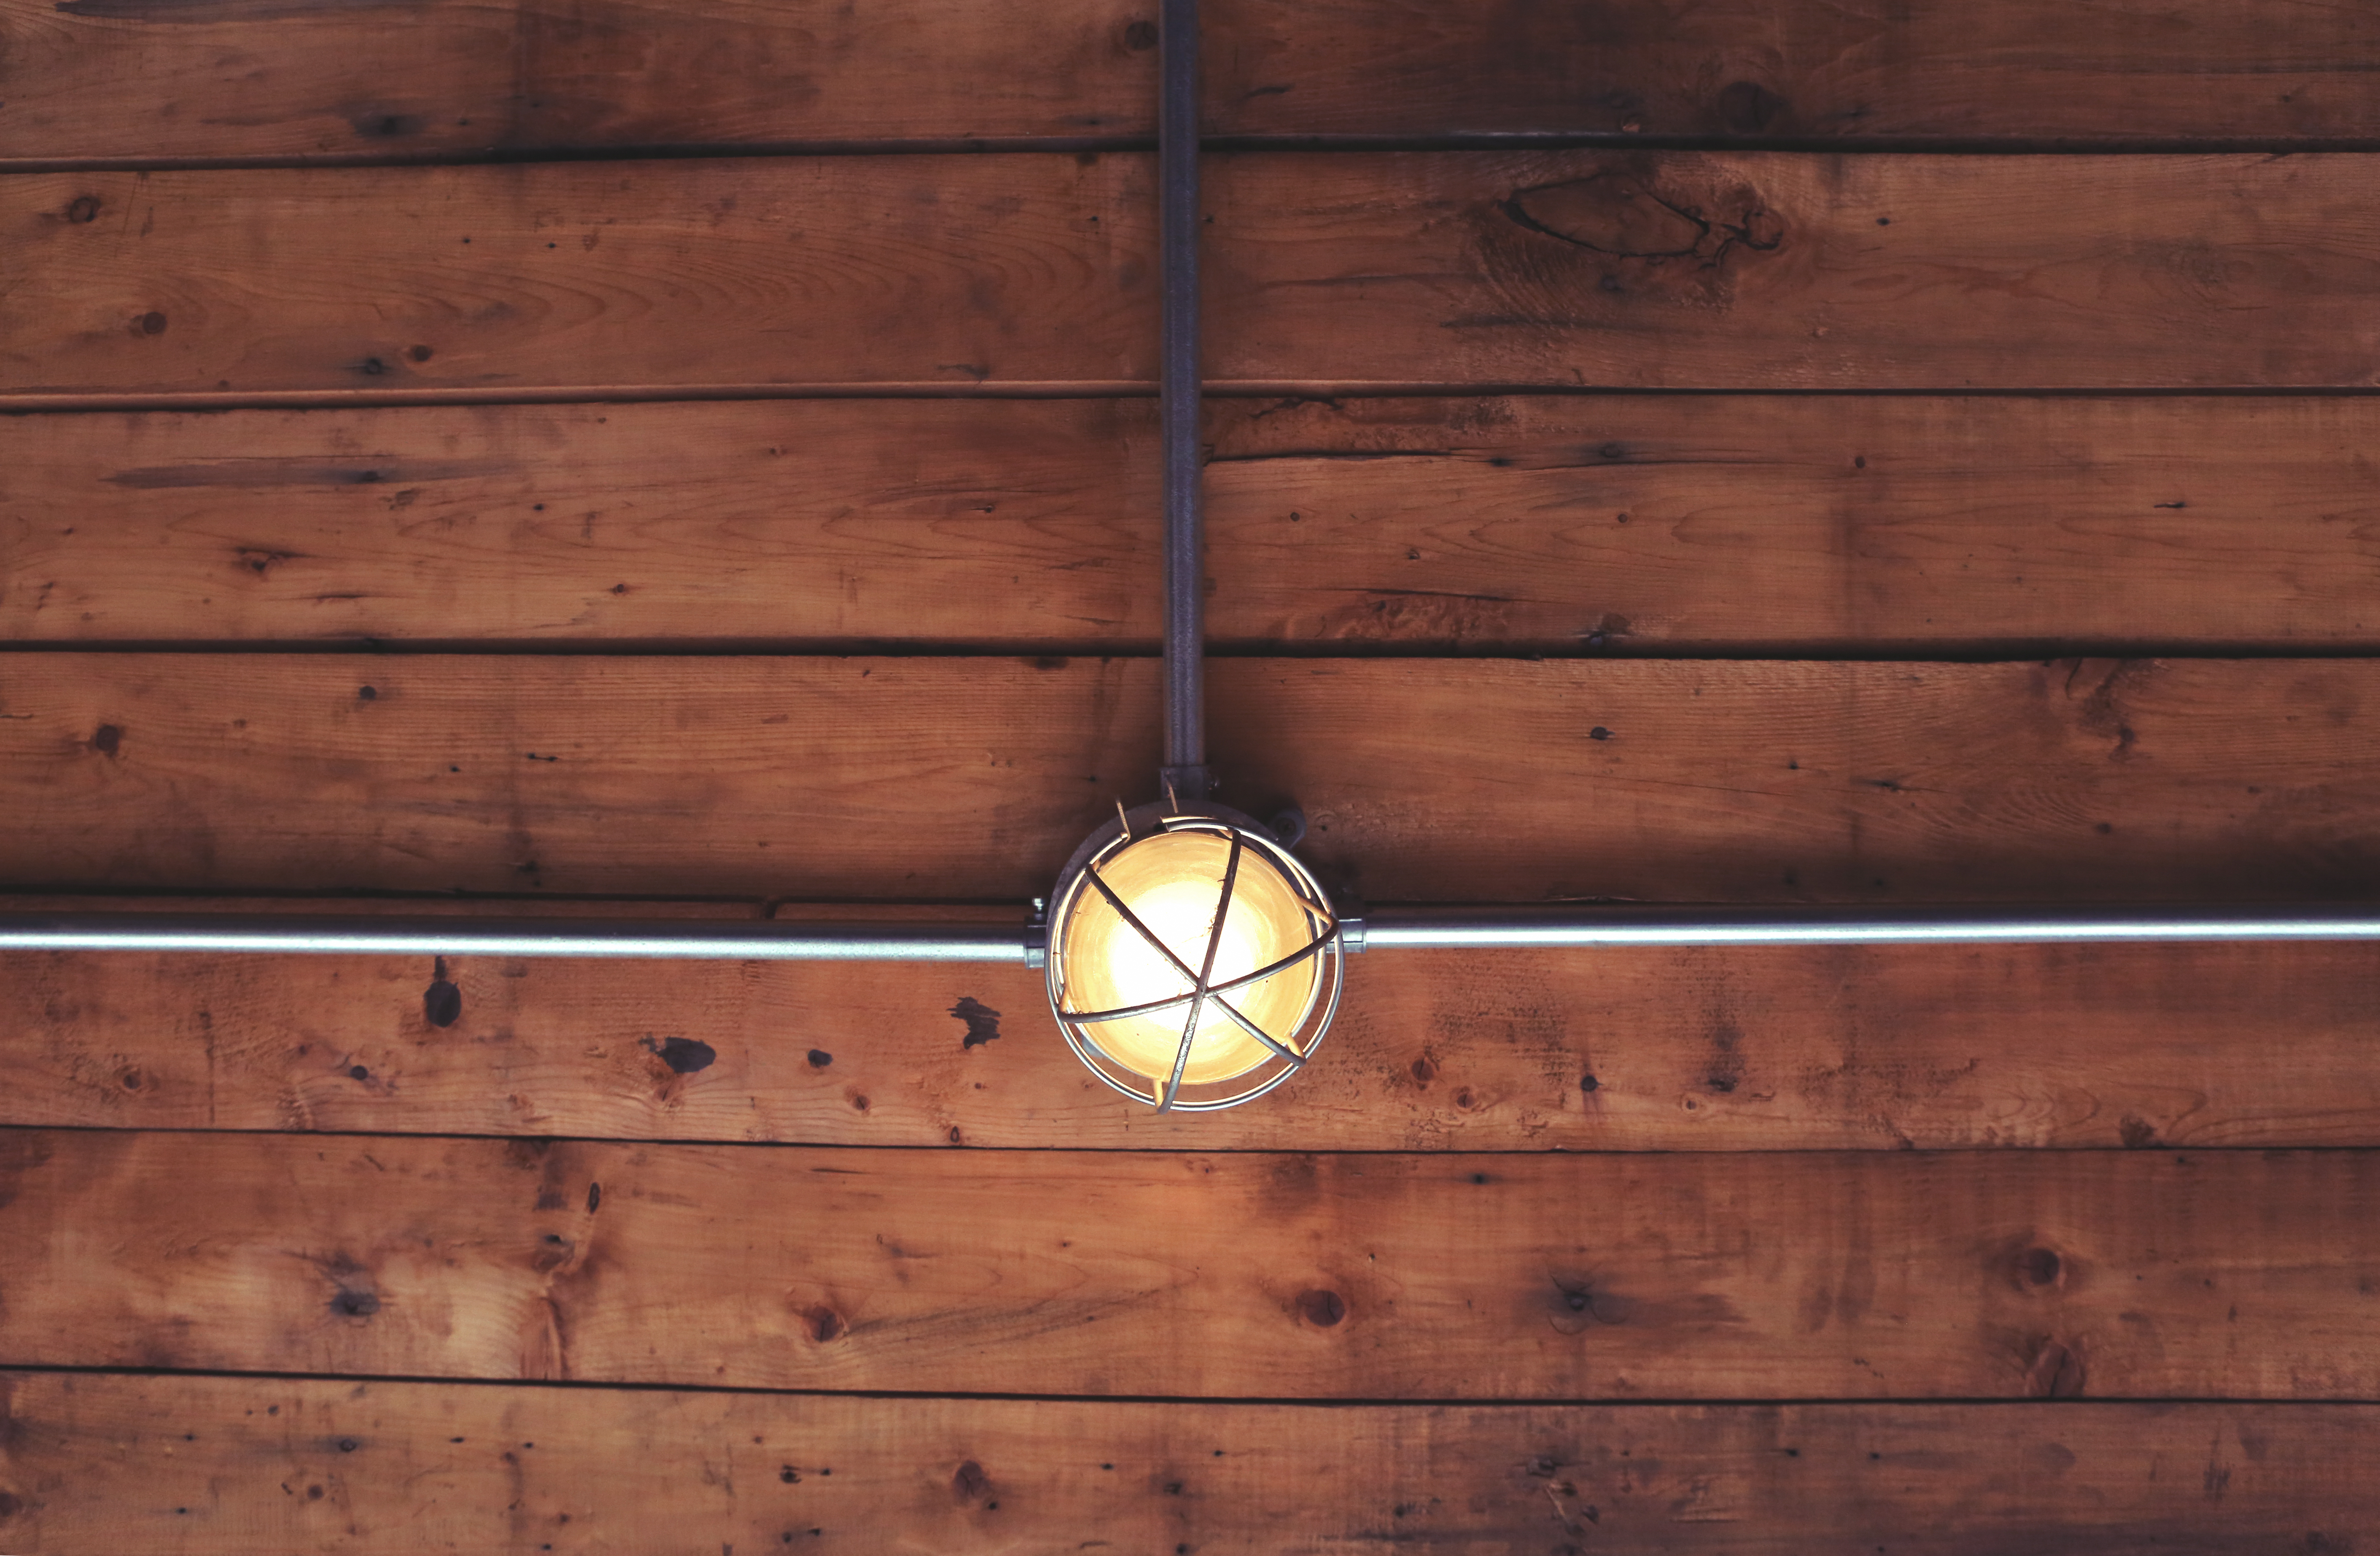
light, wood, floor, wall, ceiling, lamp, lighting, hardwood, wooden, shape, man made object